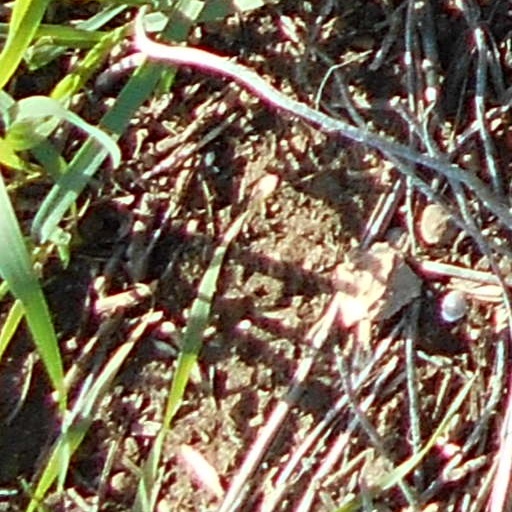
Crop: wheat